Drag Den season 2

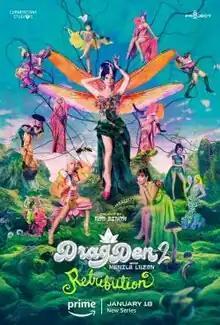
Promotional poster for season two.

The second season of "Drag Den" premiered on 18 January 2024, through Amazon Prime Video. The second season showcased a total of ten contestants competing for the title of the "Filipino's Next Drag Supreme".